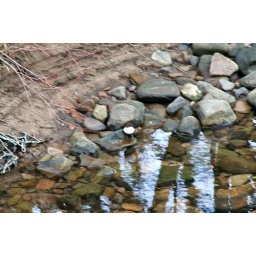
Eventually she comes to the river edge to try her luck in rock pools. What an absolute joy.